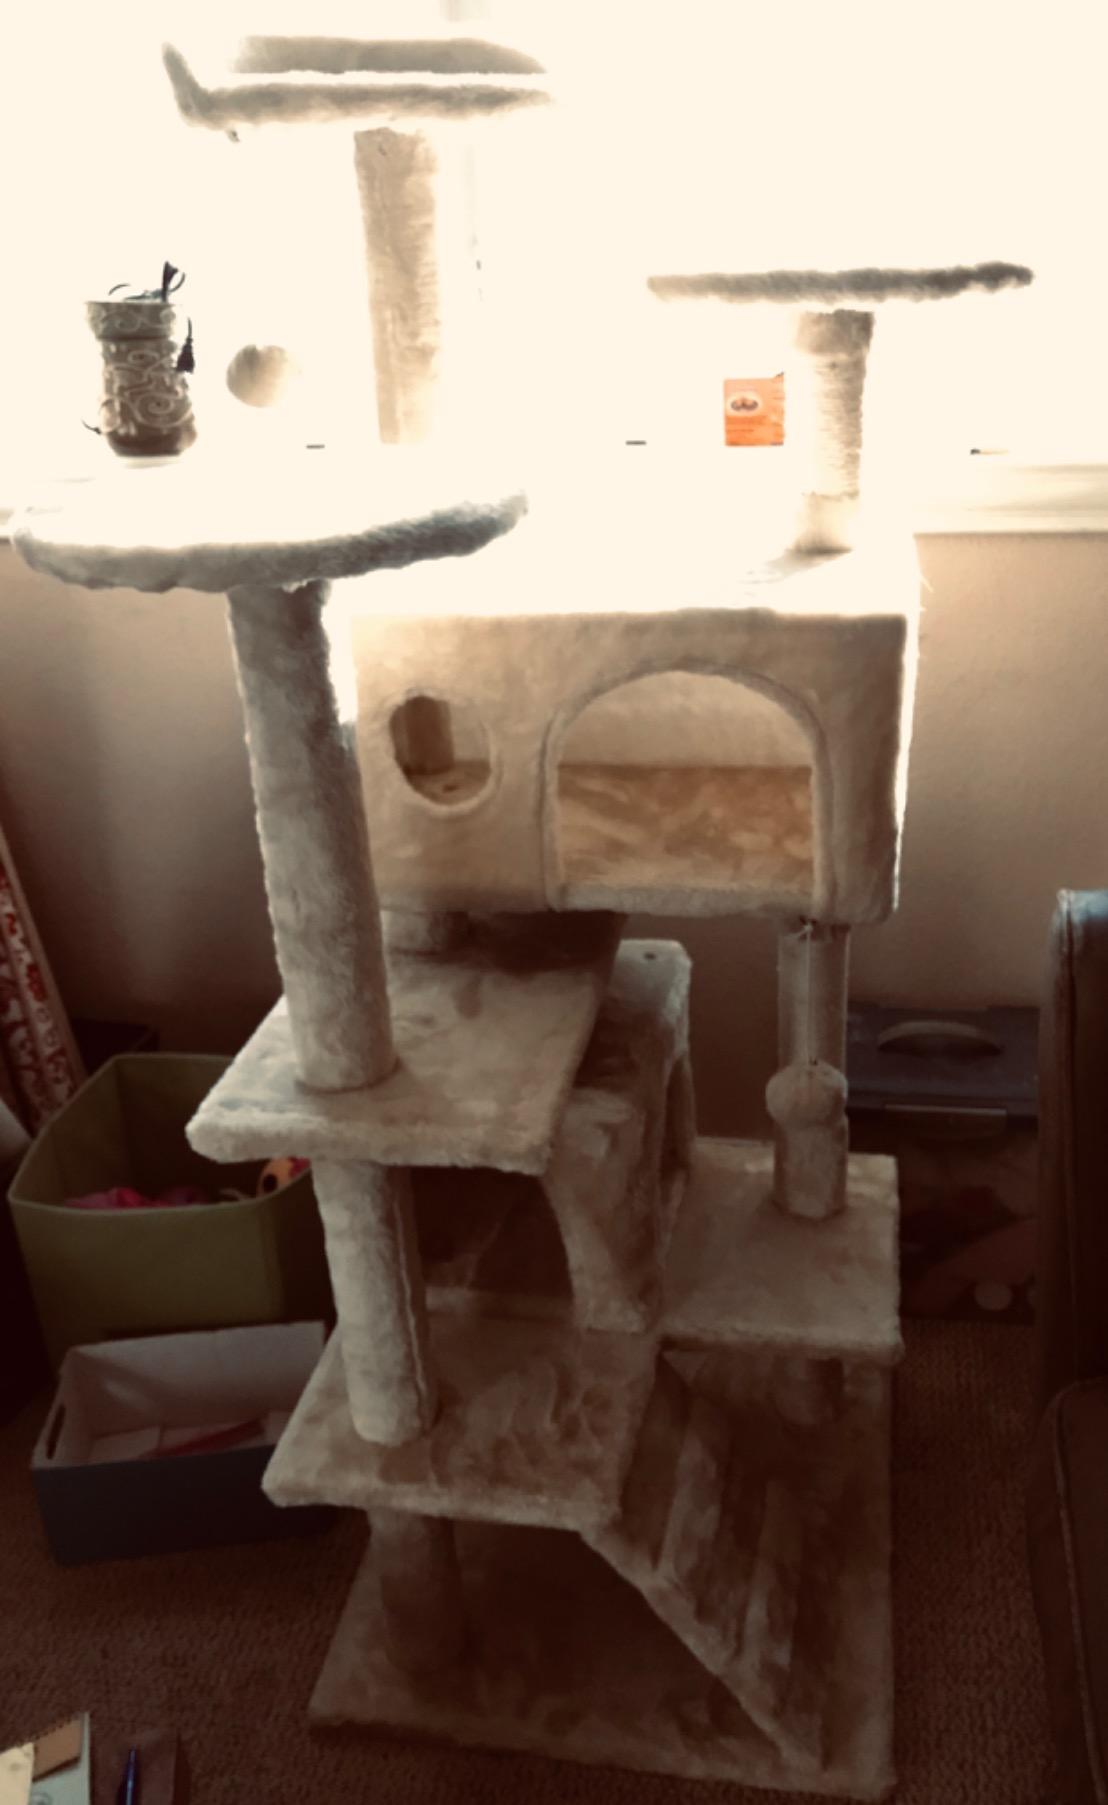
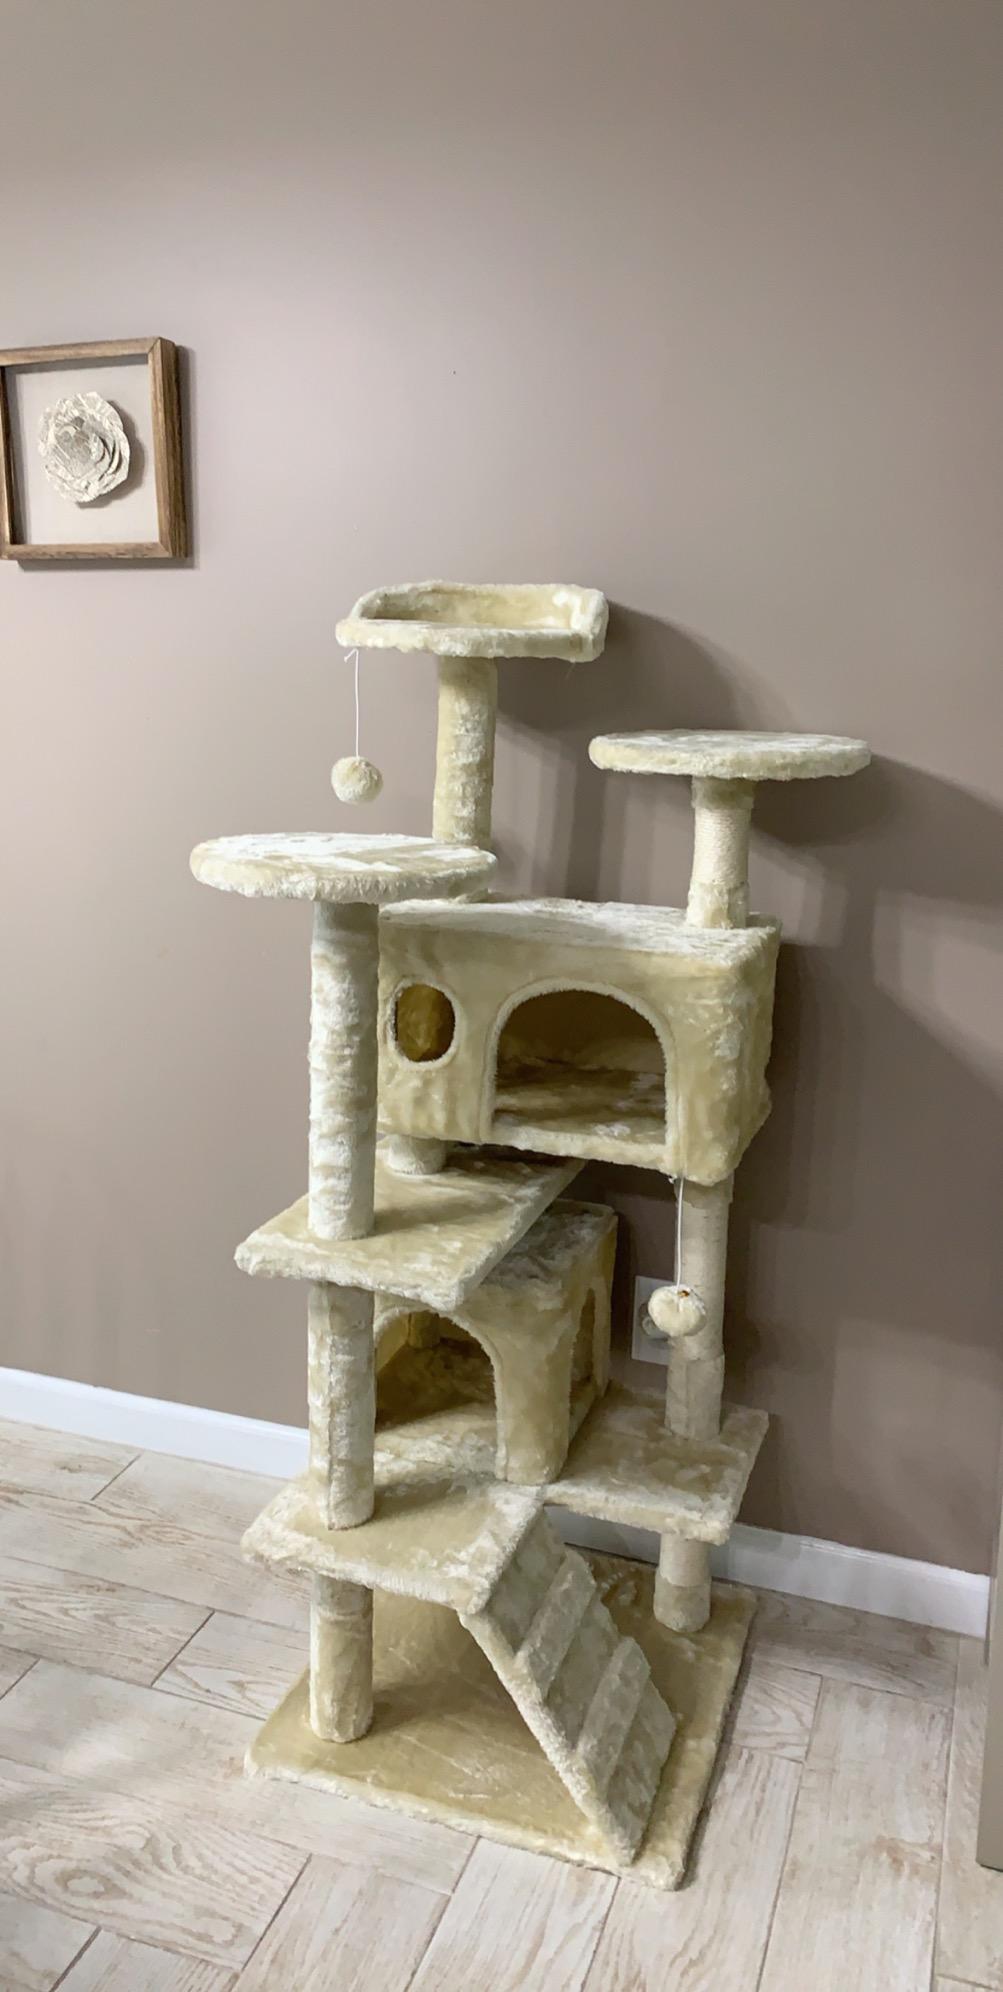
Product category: items_cat tree
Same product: yes